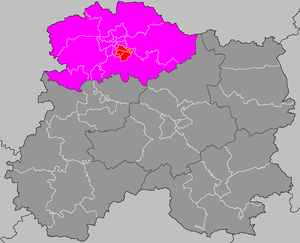
Localisation du canton de Reims-7
Le canton de Reims-7 est un canton français situé dans le département de la Marne et la région Grand Est.
Liste des 23 cantons du département de la Marne, par arrondissement.